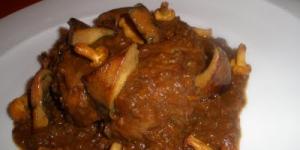
ternera en salsa de llenega negra